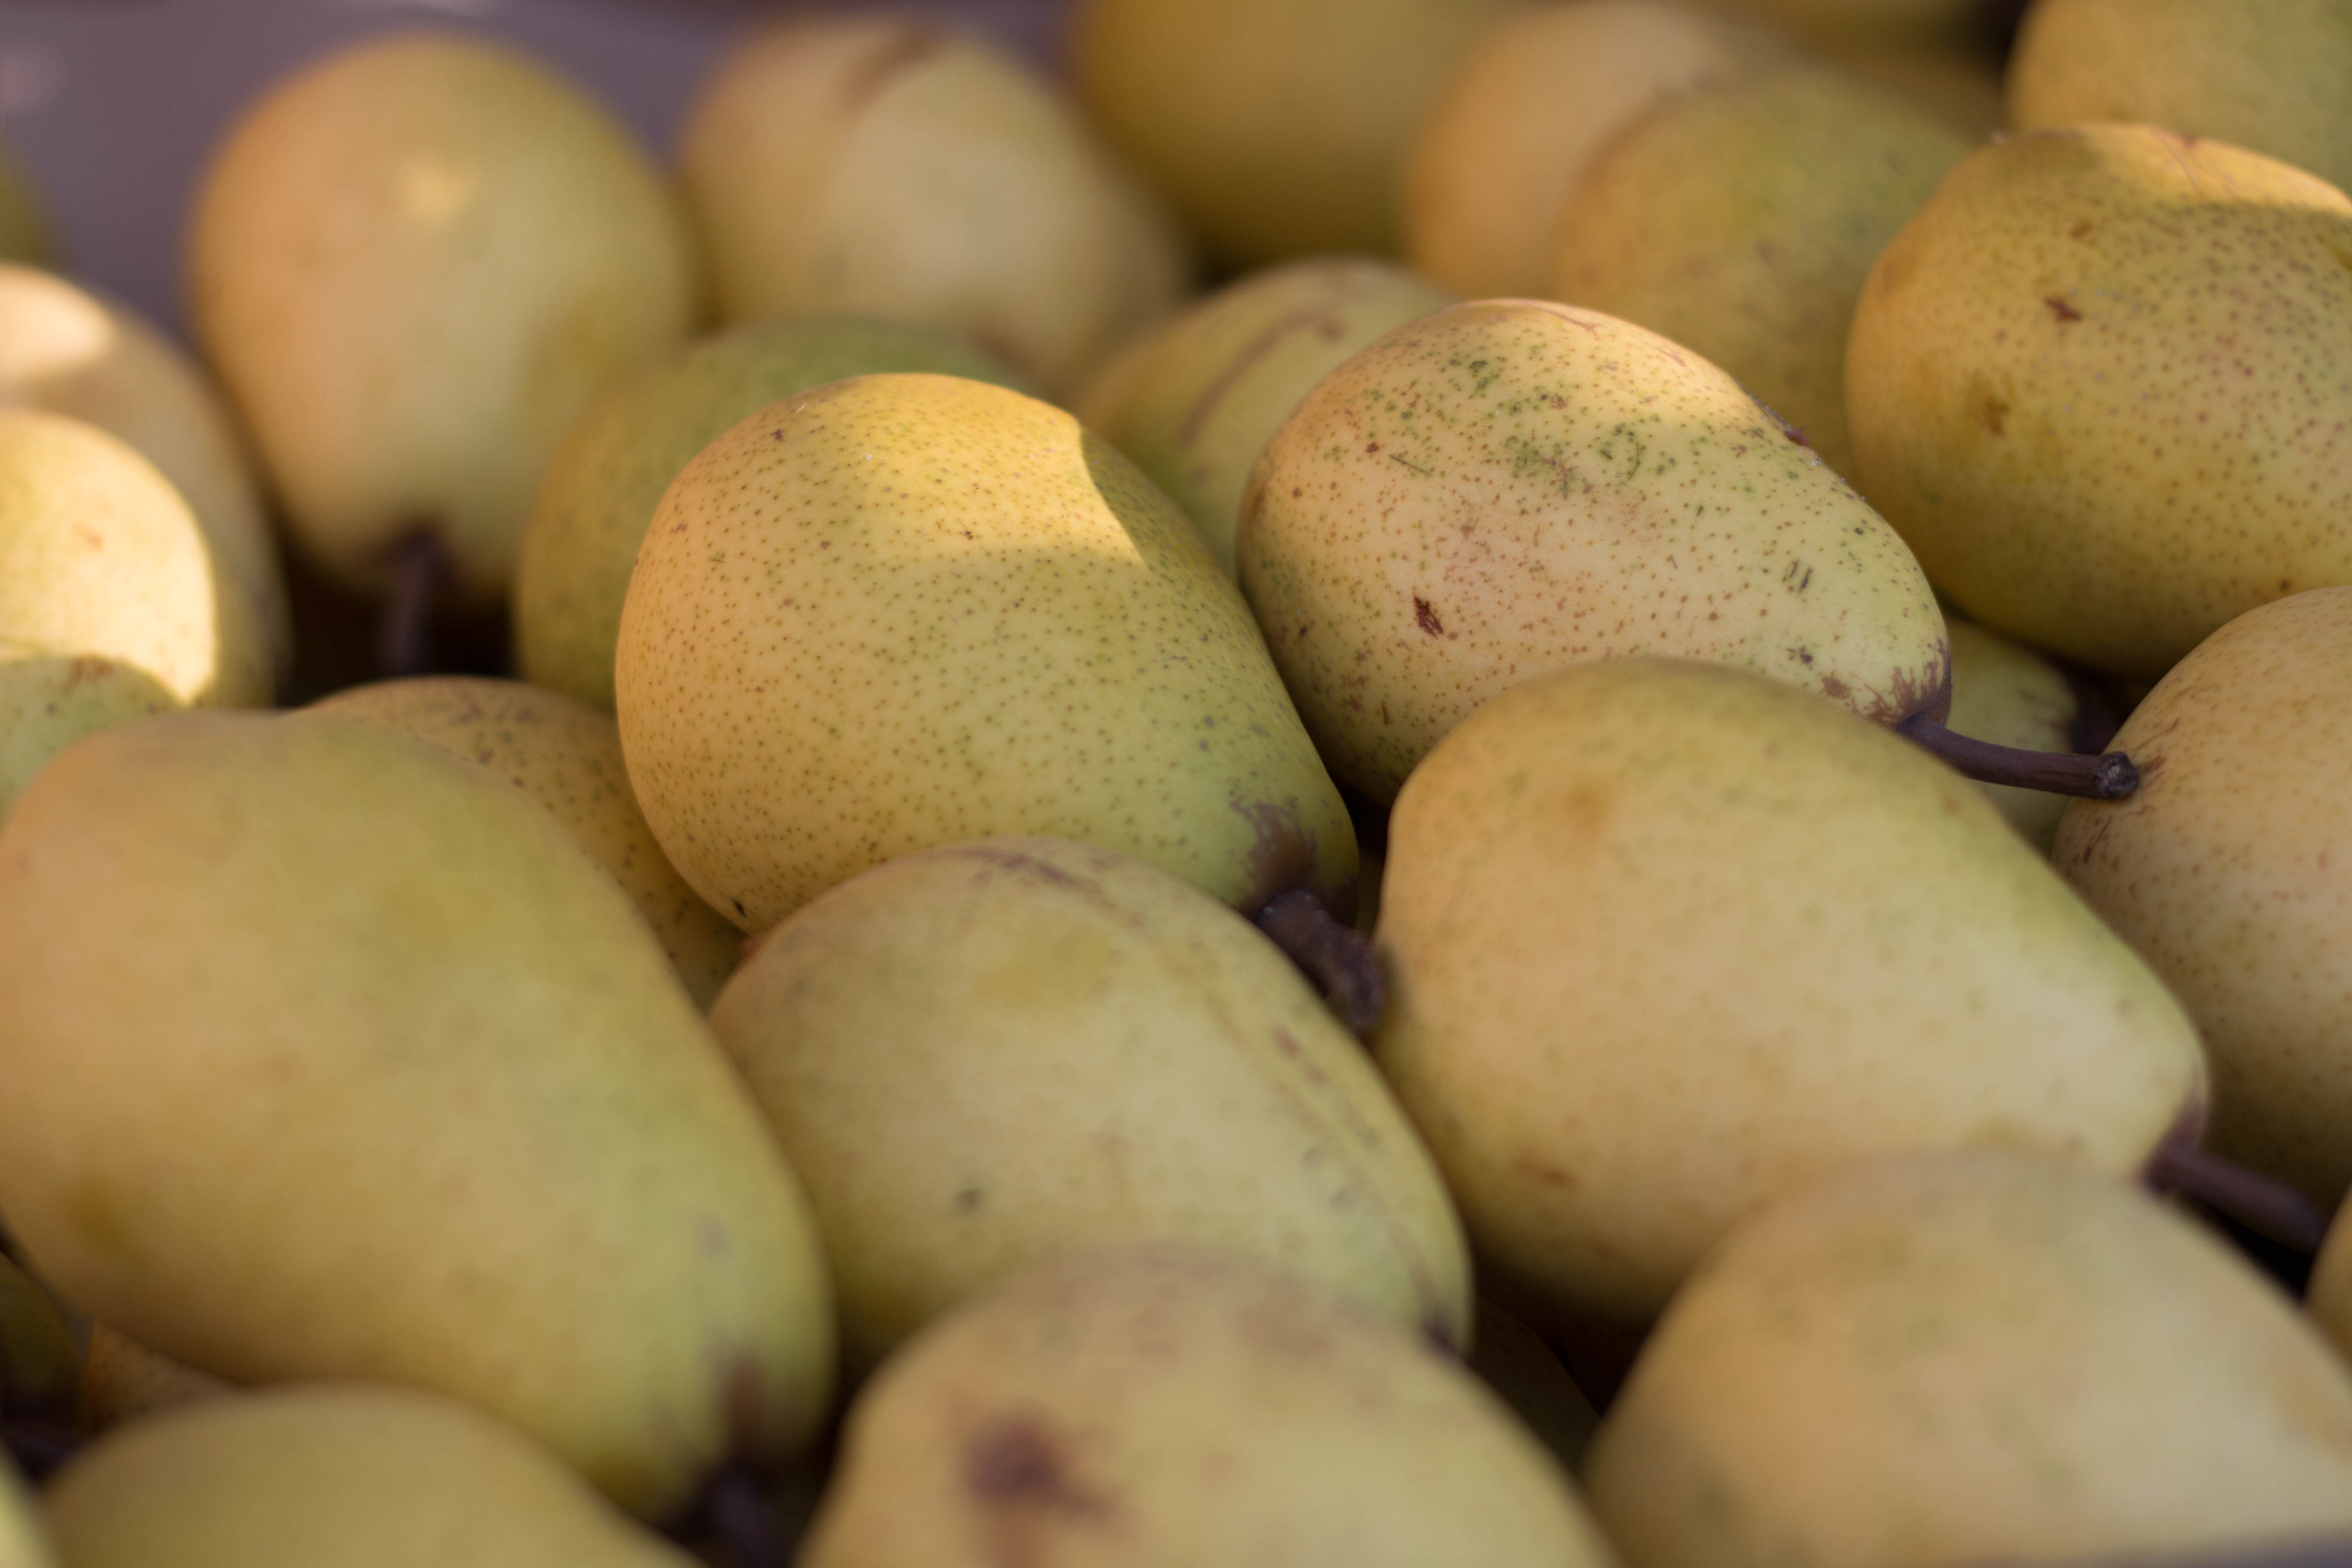
plant, fruit, sweet, food, produce, vegetable, fresh, yellow, delicious, potato, peach, fruits, peaches, flowering plant, root vegetable, land plant, potato and tomato genus, langsat